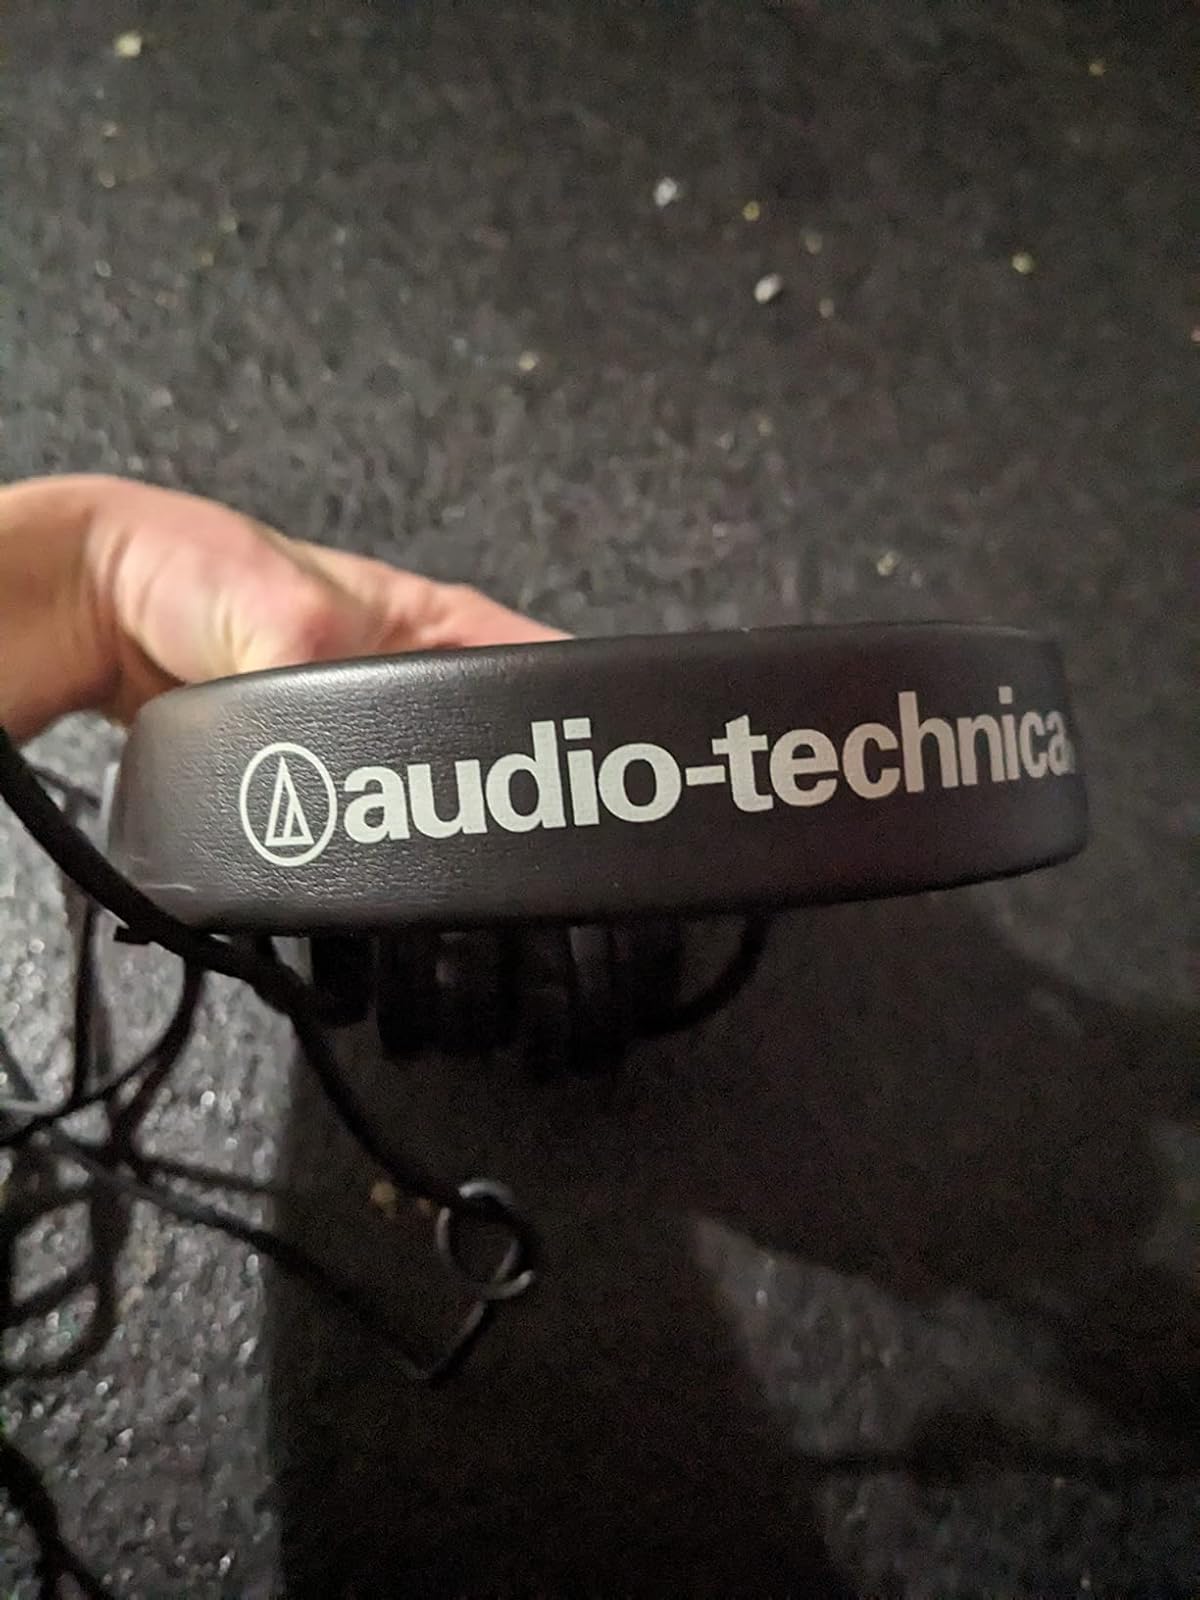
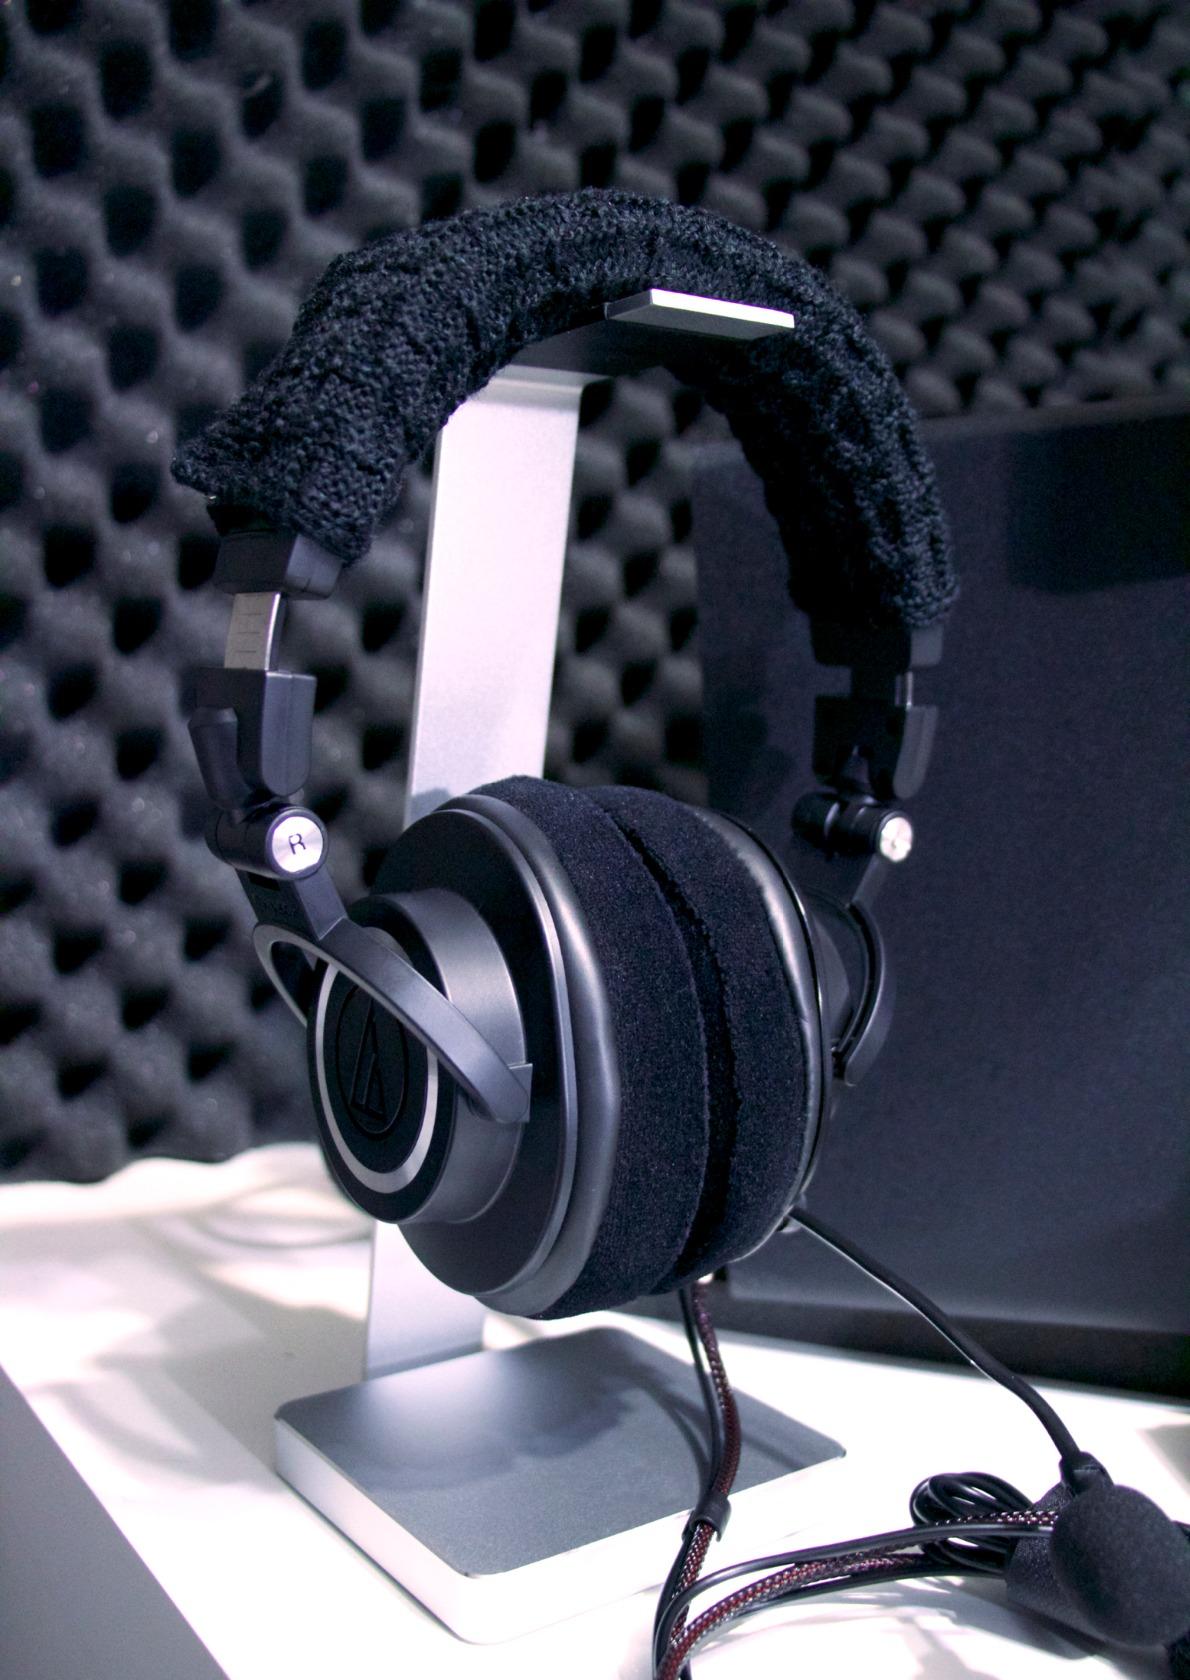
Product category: headphones
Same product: no